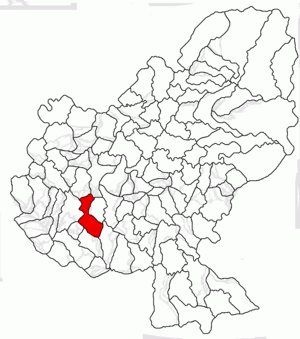
Ogra est une commune roumaine du județ de Mureș, dans la région historique de Transylvanie et dans la région de développement du Centre.